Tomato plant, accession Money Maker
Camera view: tilt-top (135 deg); turntable rotation: 0 degrees
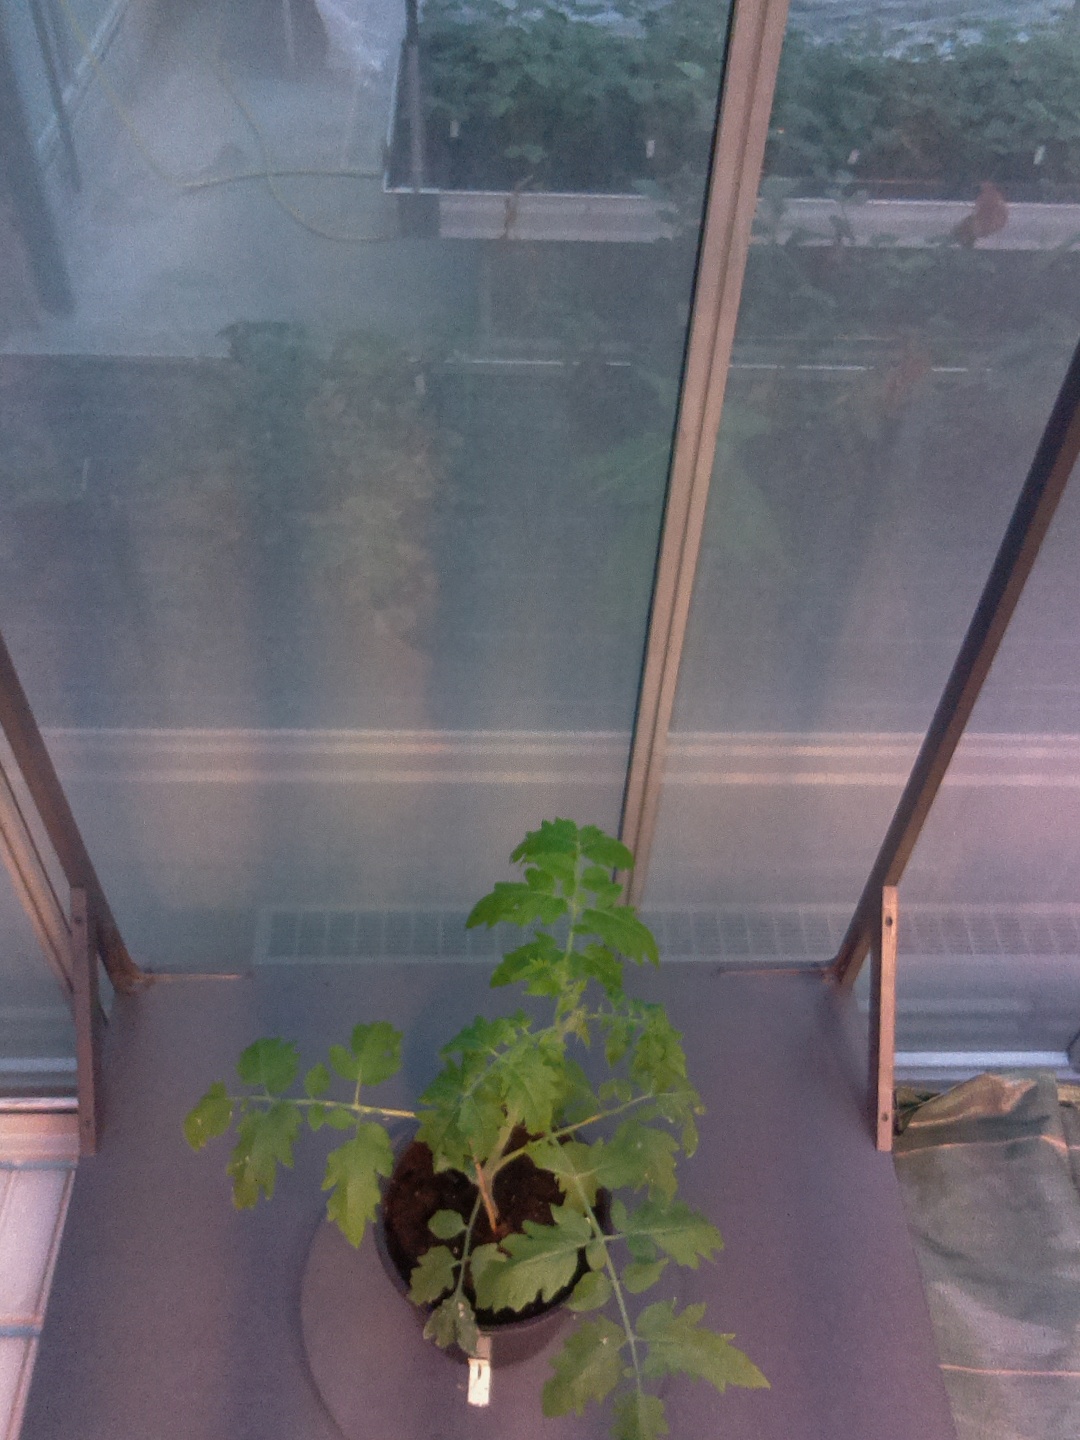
BBCH growth stage 14: 8 of true leaves visible